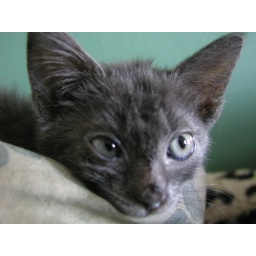
Varla sits on the back of the couch in the green bed and watched Saturday afternoon TV with me.